Arsenal des galères

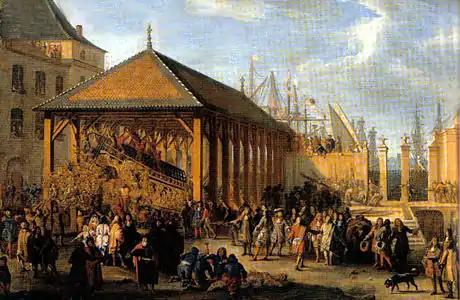
Construction of the galley at the Marseille Arsenal - Painting circa 1677, attributed to Jean-Baptiste de La Rose

After the decline of the late 17th and early 18th centuries, in 1675, shortly after the death of the galley intendant Nicolas Arnoul, there were 25 galleys in Marseille. This number gradually increased, reaching 30 in 1680 and 40 galleys in 1690, which marked the peak under the reign of Louis XIV. In addition to the units stationed in the Levant, France also had 15 Atlantic galleys, making it the most powerful fleet in Europe. In 1688, Louis XIV had a medal engraved with the motto (in Latin) ("Mastery of the Mediterranean Sea is assured").